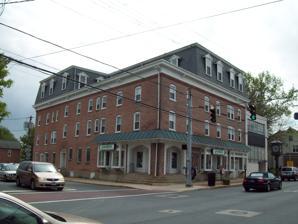
Building: Newark Opera House
Country: United States of America
Year built: 1885
United States historic place Newark Opera House U.S. National Register of Historic Places Newark Opera House, April 2010 Show map of Delaware Show map of the United States Location 95 E. Main St. , Newark, Delaware Coordinates 39°40′59″N 75°44′59″W / 39.68306°N 75.74972°W / 39.68306; -75.74972 Area 0.2 acres (0.081 ha) Built 1885 Architectural style Second Empire MPS Newark MRA NRHP reference No. 82002345 Added to NRHP May 7, 1982 Newark Opera House is a historic commercial building and opera house located at Newark in New Castle County, Delaware .  It was built in 1885 and is a four-story rectangular building with six bays at the north front facade.  The fourth story was added in 1907.  It features a mansard roof covered with patterned slate shingles in the Second Empire style.  Between about 1885 and 1925 it was the site of live theater and music, in addition to movies. It was added to the National Register of Historic Places in 1982. References